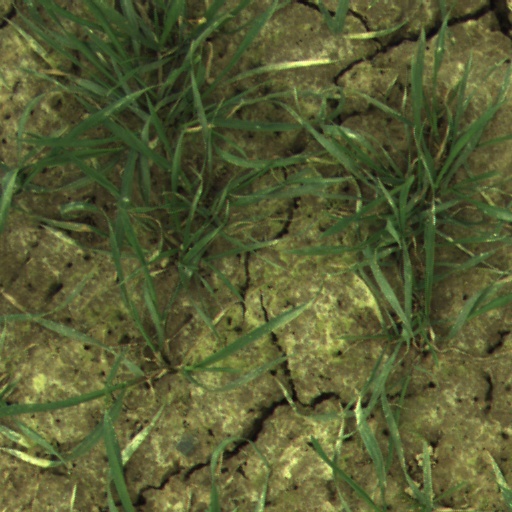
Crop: wheat